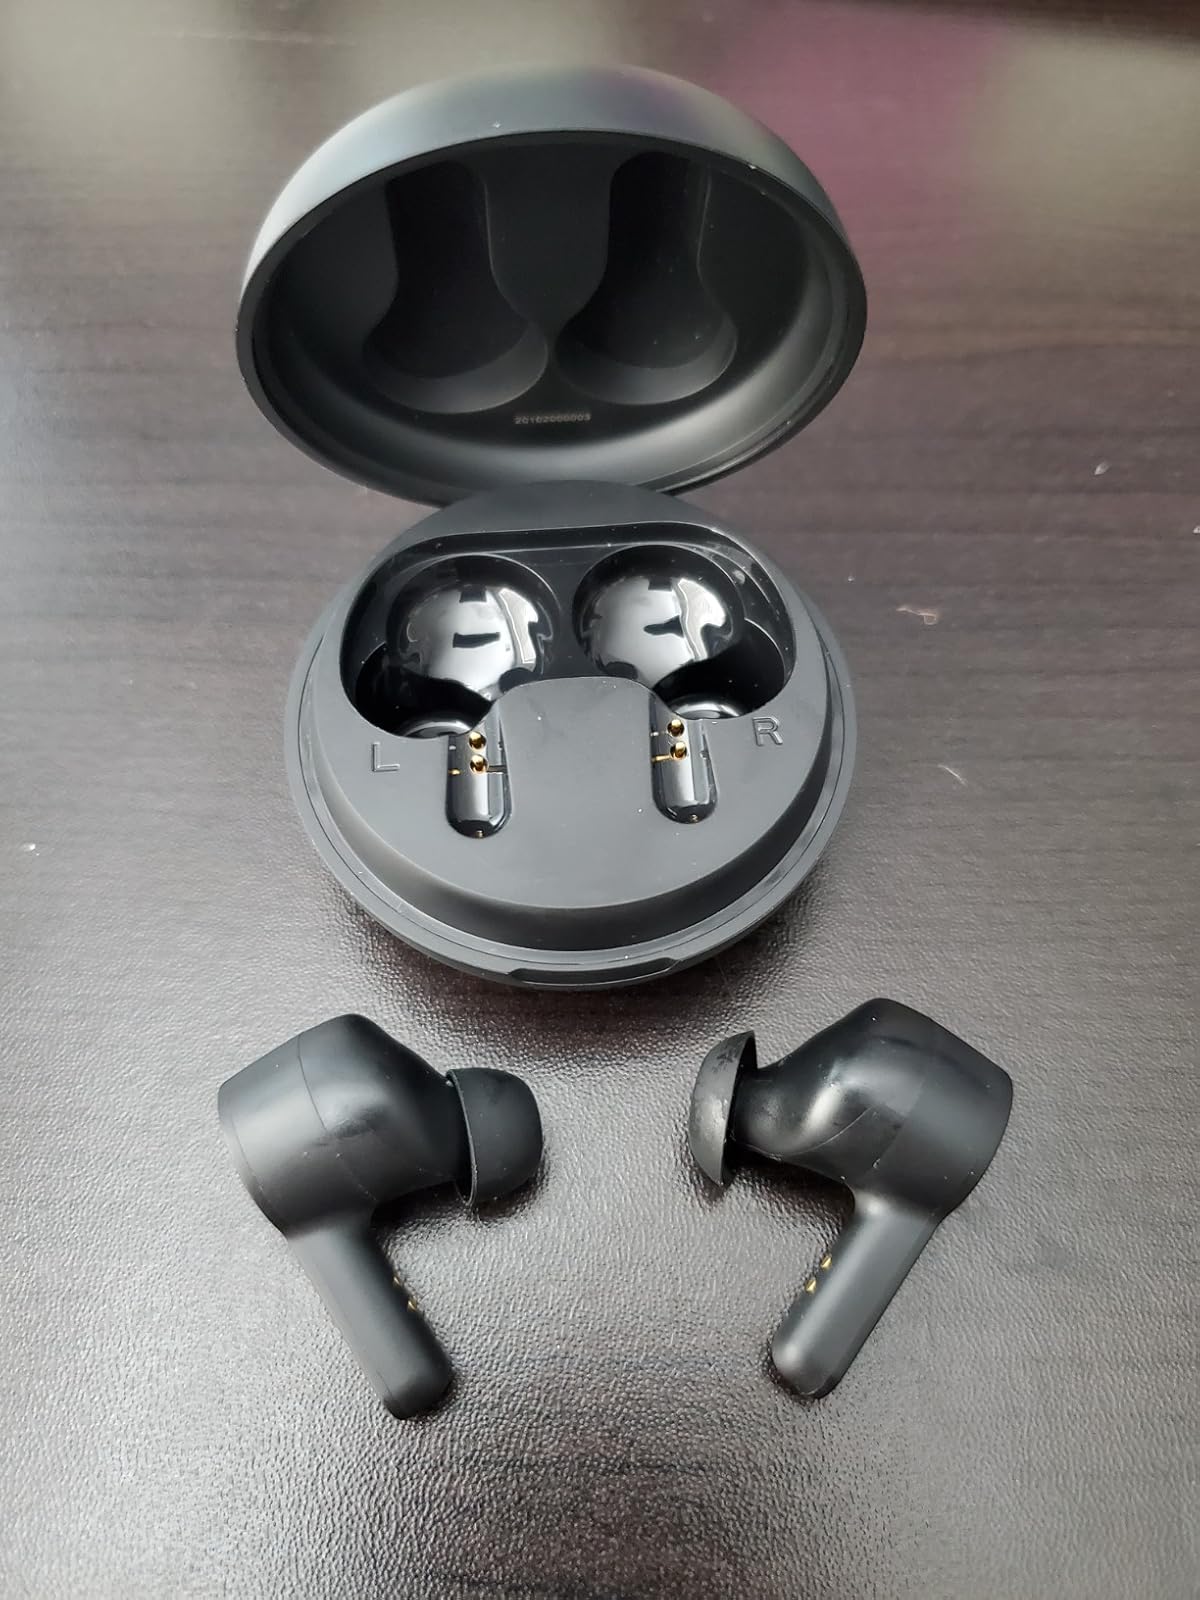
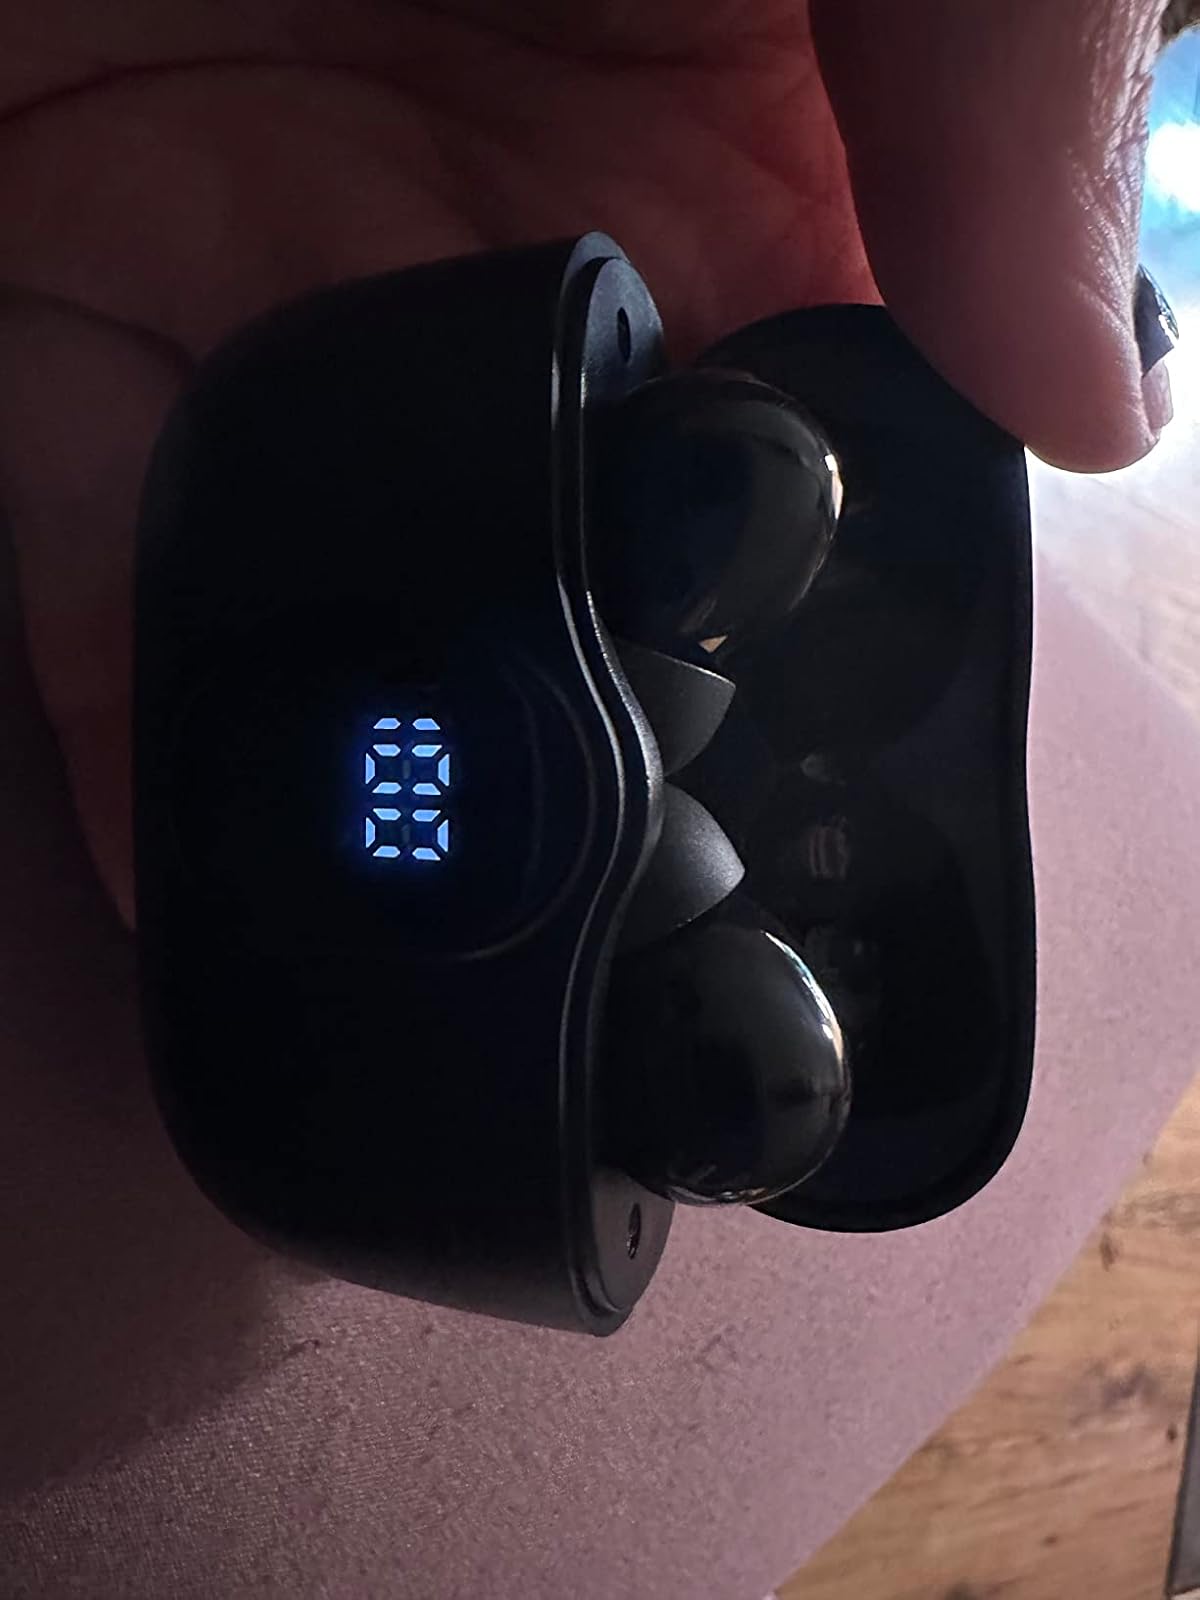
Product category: earbuds
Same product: no